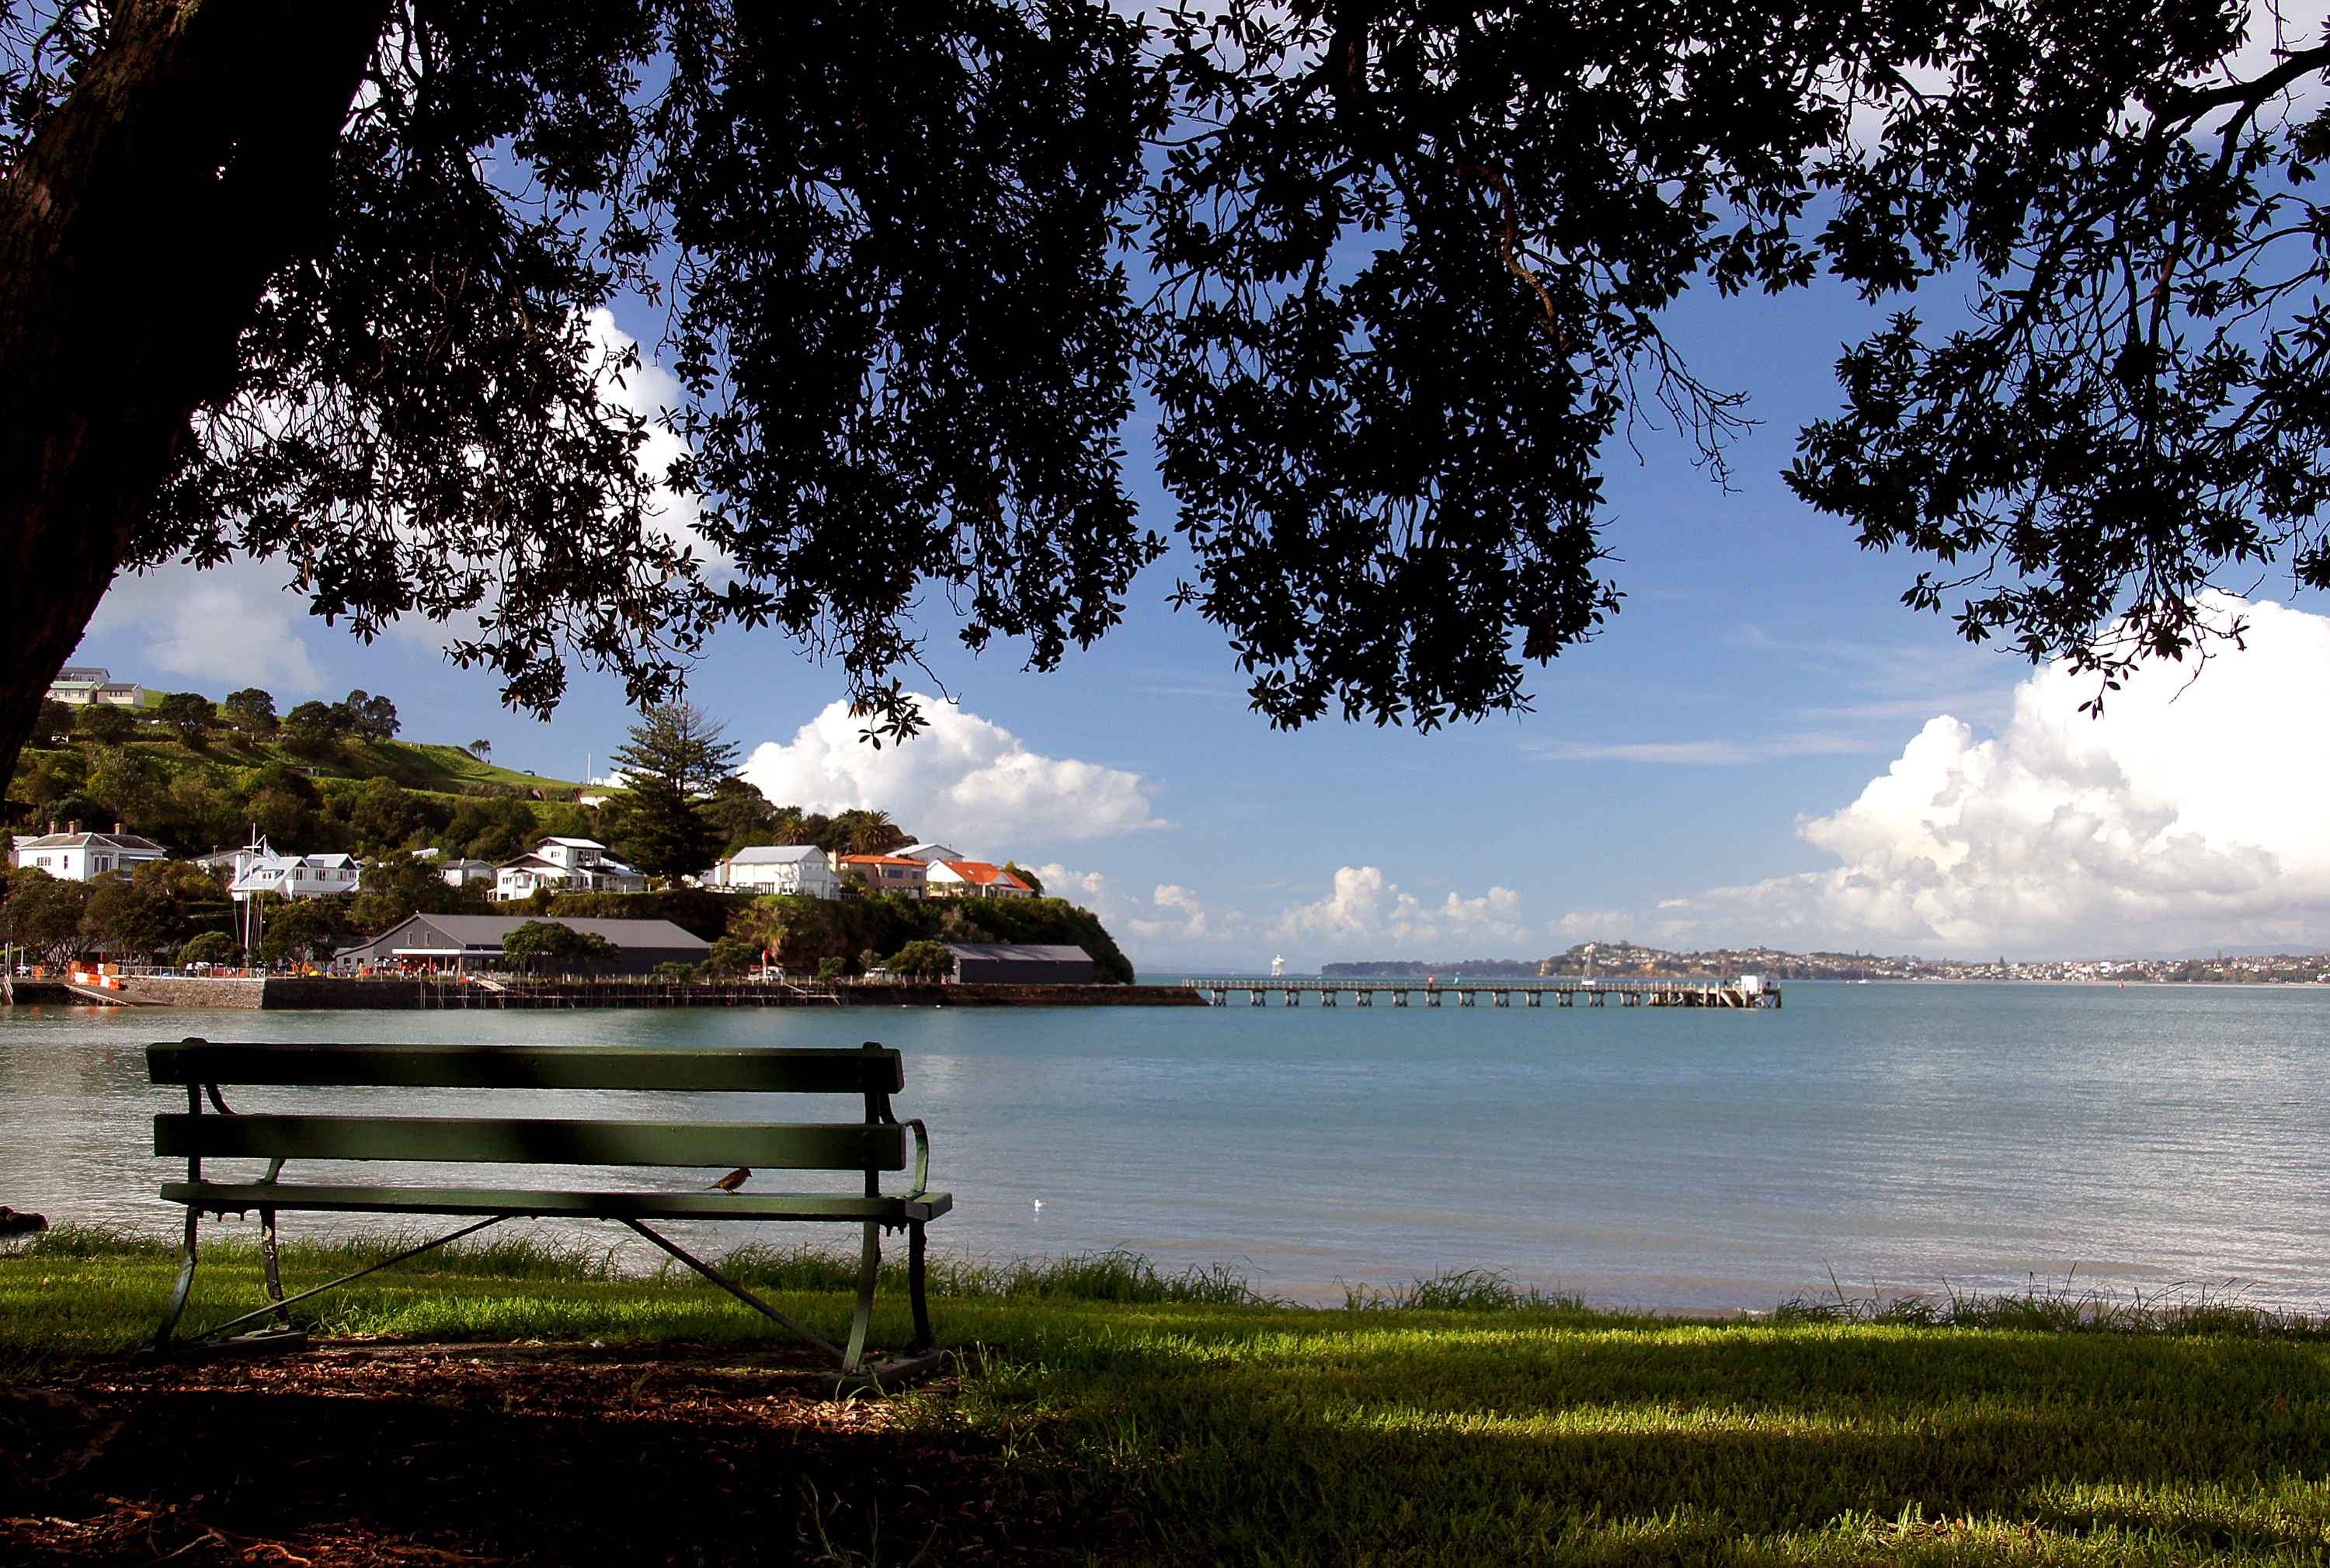
beach, landscape, sea, tree, water, nature, cloud, sky, sunlight, morning, shore, lake, river, dusk, evening, reflection, body of water, auckland, sandybeach, devonportferry, aucklandharbour, devonport, waitemataharbour, loch, woody plant